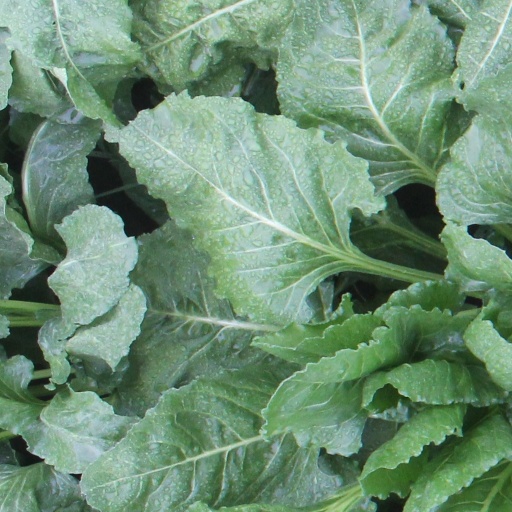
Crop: sugar beet